Prakash Shetty

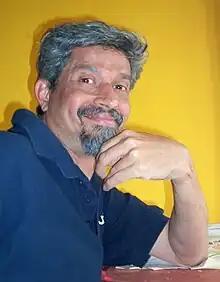

Prakash Shetty is an Indian cartoonist and caricaturist known for his Spot caricaturing.